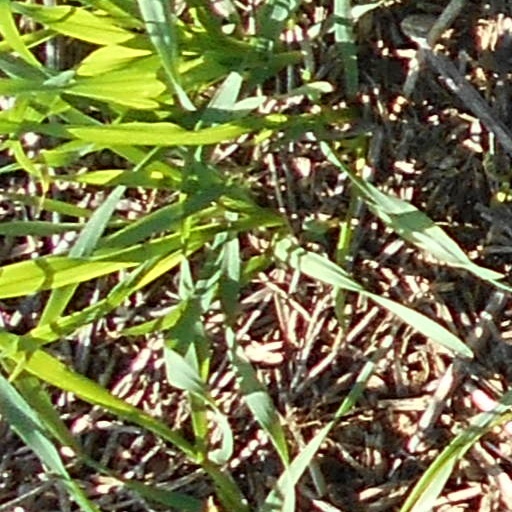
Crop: wheat